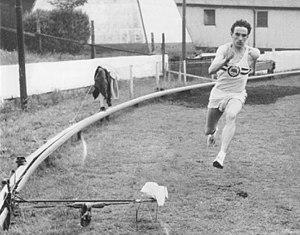
Peter Frank Radford, né le 20 septembre 1939 à Walsall, est un ancien athlète britannique.